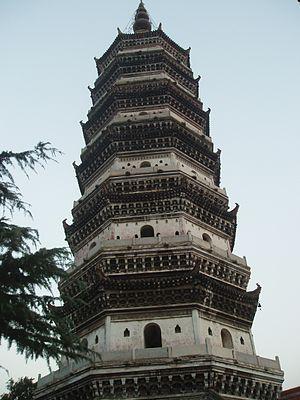
Le monastère bouddhiste, comprenant la pagode de Zhenfeng et le temple de Yingjiang, est situé à Anqing au bord du Yangzi Jiang, dans la province de Anhui, en République populaire de Chine.